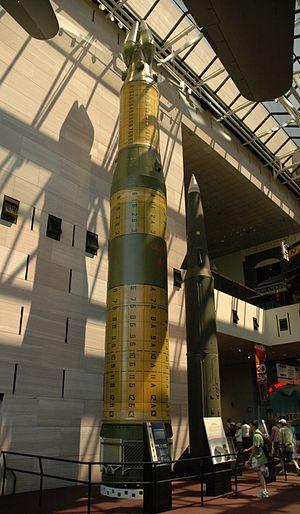
Le RSD-10 Pionnier, plus connu au niveau mondial sous le code OTAN SS-20 Saber, est un missile balistique nucléaire sol-sol de moyenne portée, déployé par les Soviétiques de 1977 à 1988 durant la guerre froide. Il fut l'un des principaux enjeux de la crise des euromissiles.
Le National Air and Space Museum de la Smithsonian Institution à Washington, aux États-Unis, possède la plus grande collection d'avions et de véhicules spatiaux du monde. C'est également un centre de recherches sur l'histoire, les sciences et techniques de l'aviation et du vol spatial, ainsi qu'en sciences planétaires.